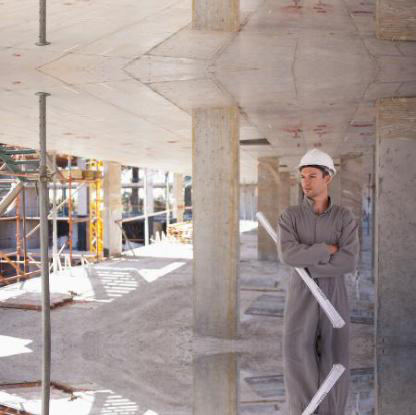
Objects in the image:
label: helmet